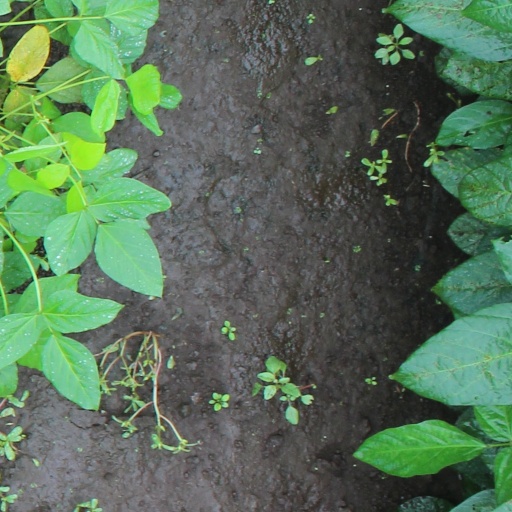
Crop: soybean